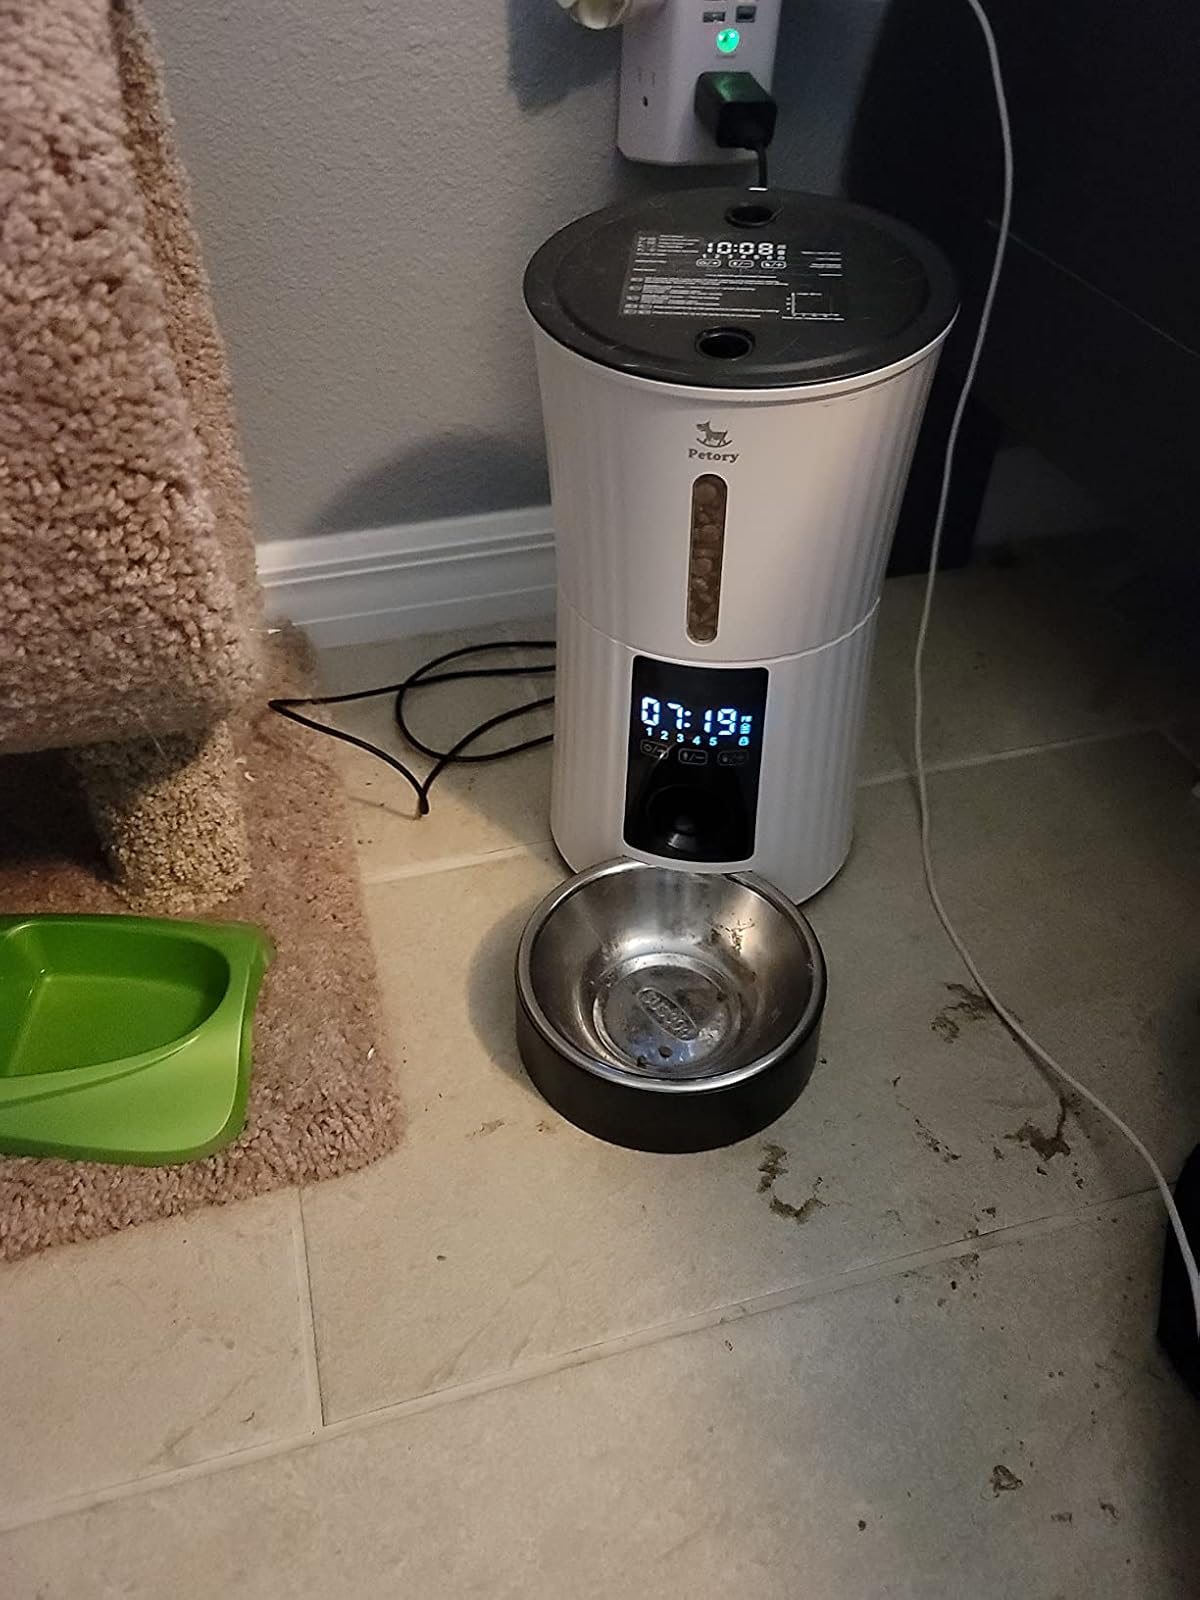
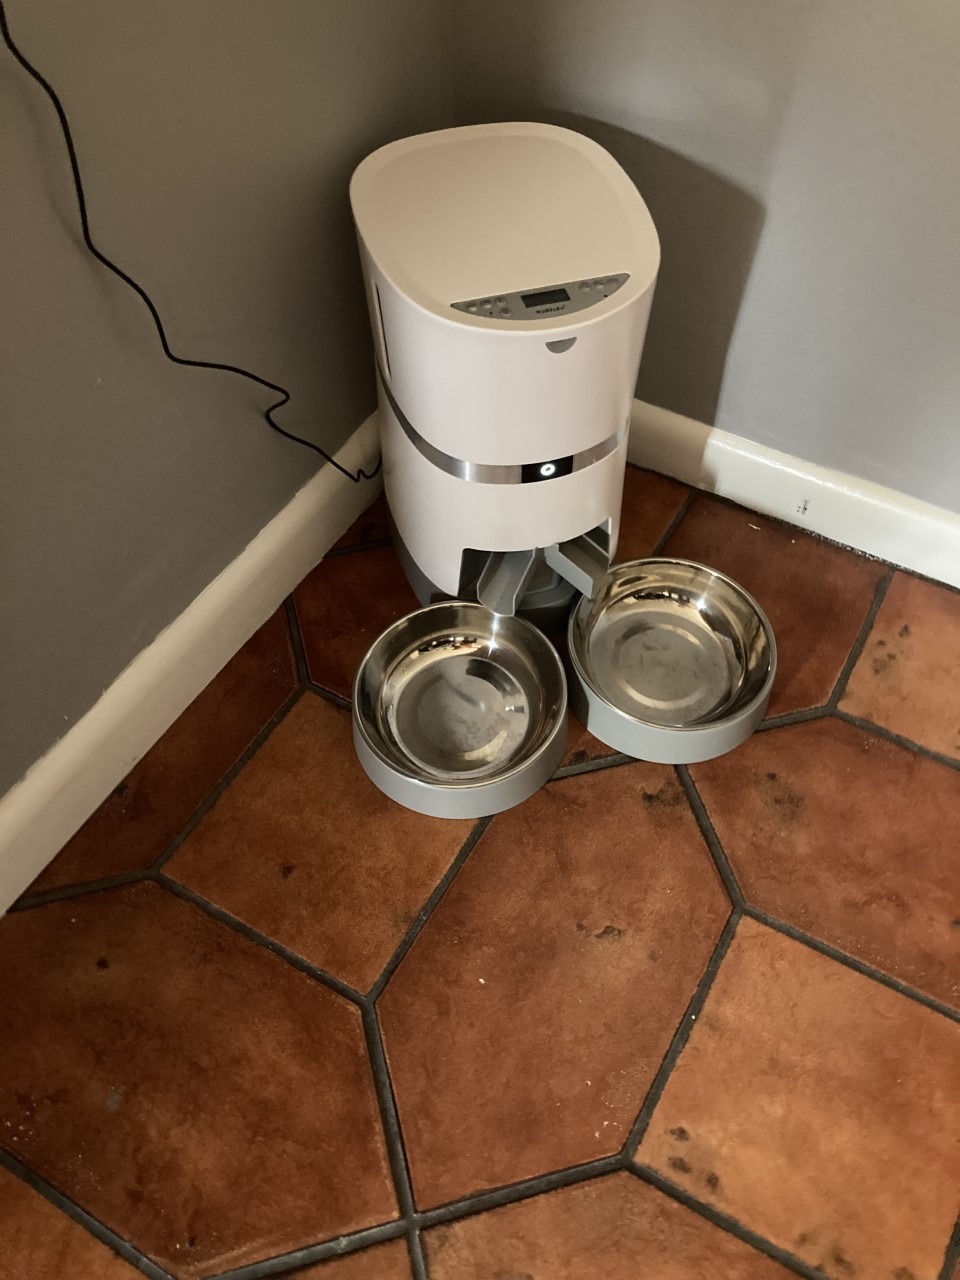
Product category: items_feeder
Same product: no